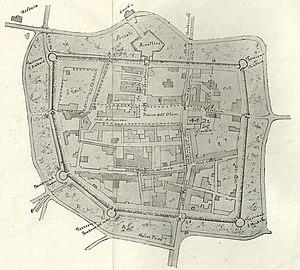
Castelvecchio est l'ancien village fortifié de Castel Goffredo, dans la province de Mantoue, en Lombardie, en Italie. Il est entouré de murs et d'un fossé. Les limites correspondent actuellement au jardin du Palais Gonzaga-Acerbi au nord, aux vicolo Remoto et vicolo Cannone à l'est, à la Piazza Mazzini au sud et aux piazzetta Castelvecchio et vicolo Castelvecchio à l'ouest. Le premier noyau urbain de Castel Goffredo, entouré de murailles et de douves, s'est formé dans les ruines du castrum romain et sera appelé Castellum Vetus ou "Castelvecchio".